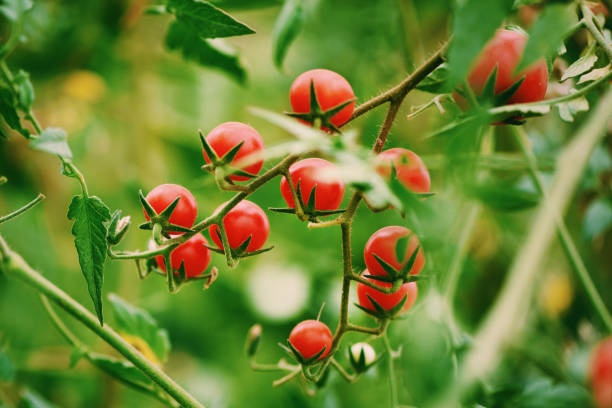
Label: tomato